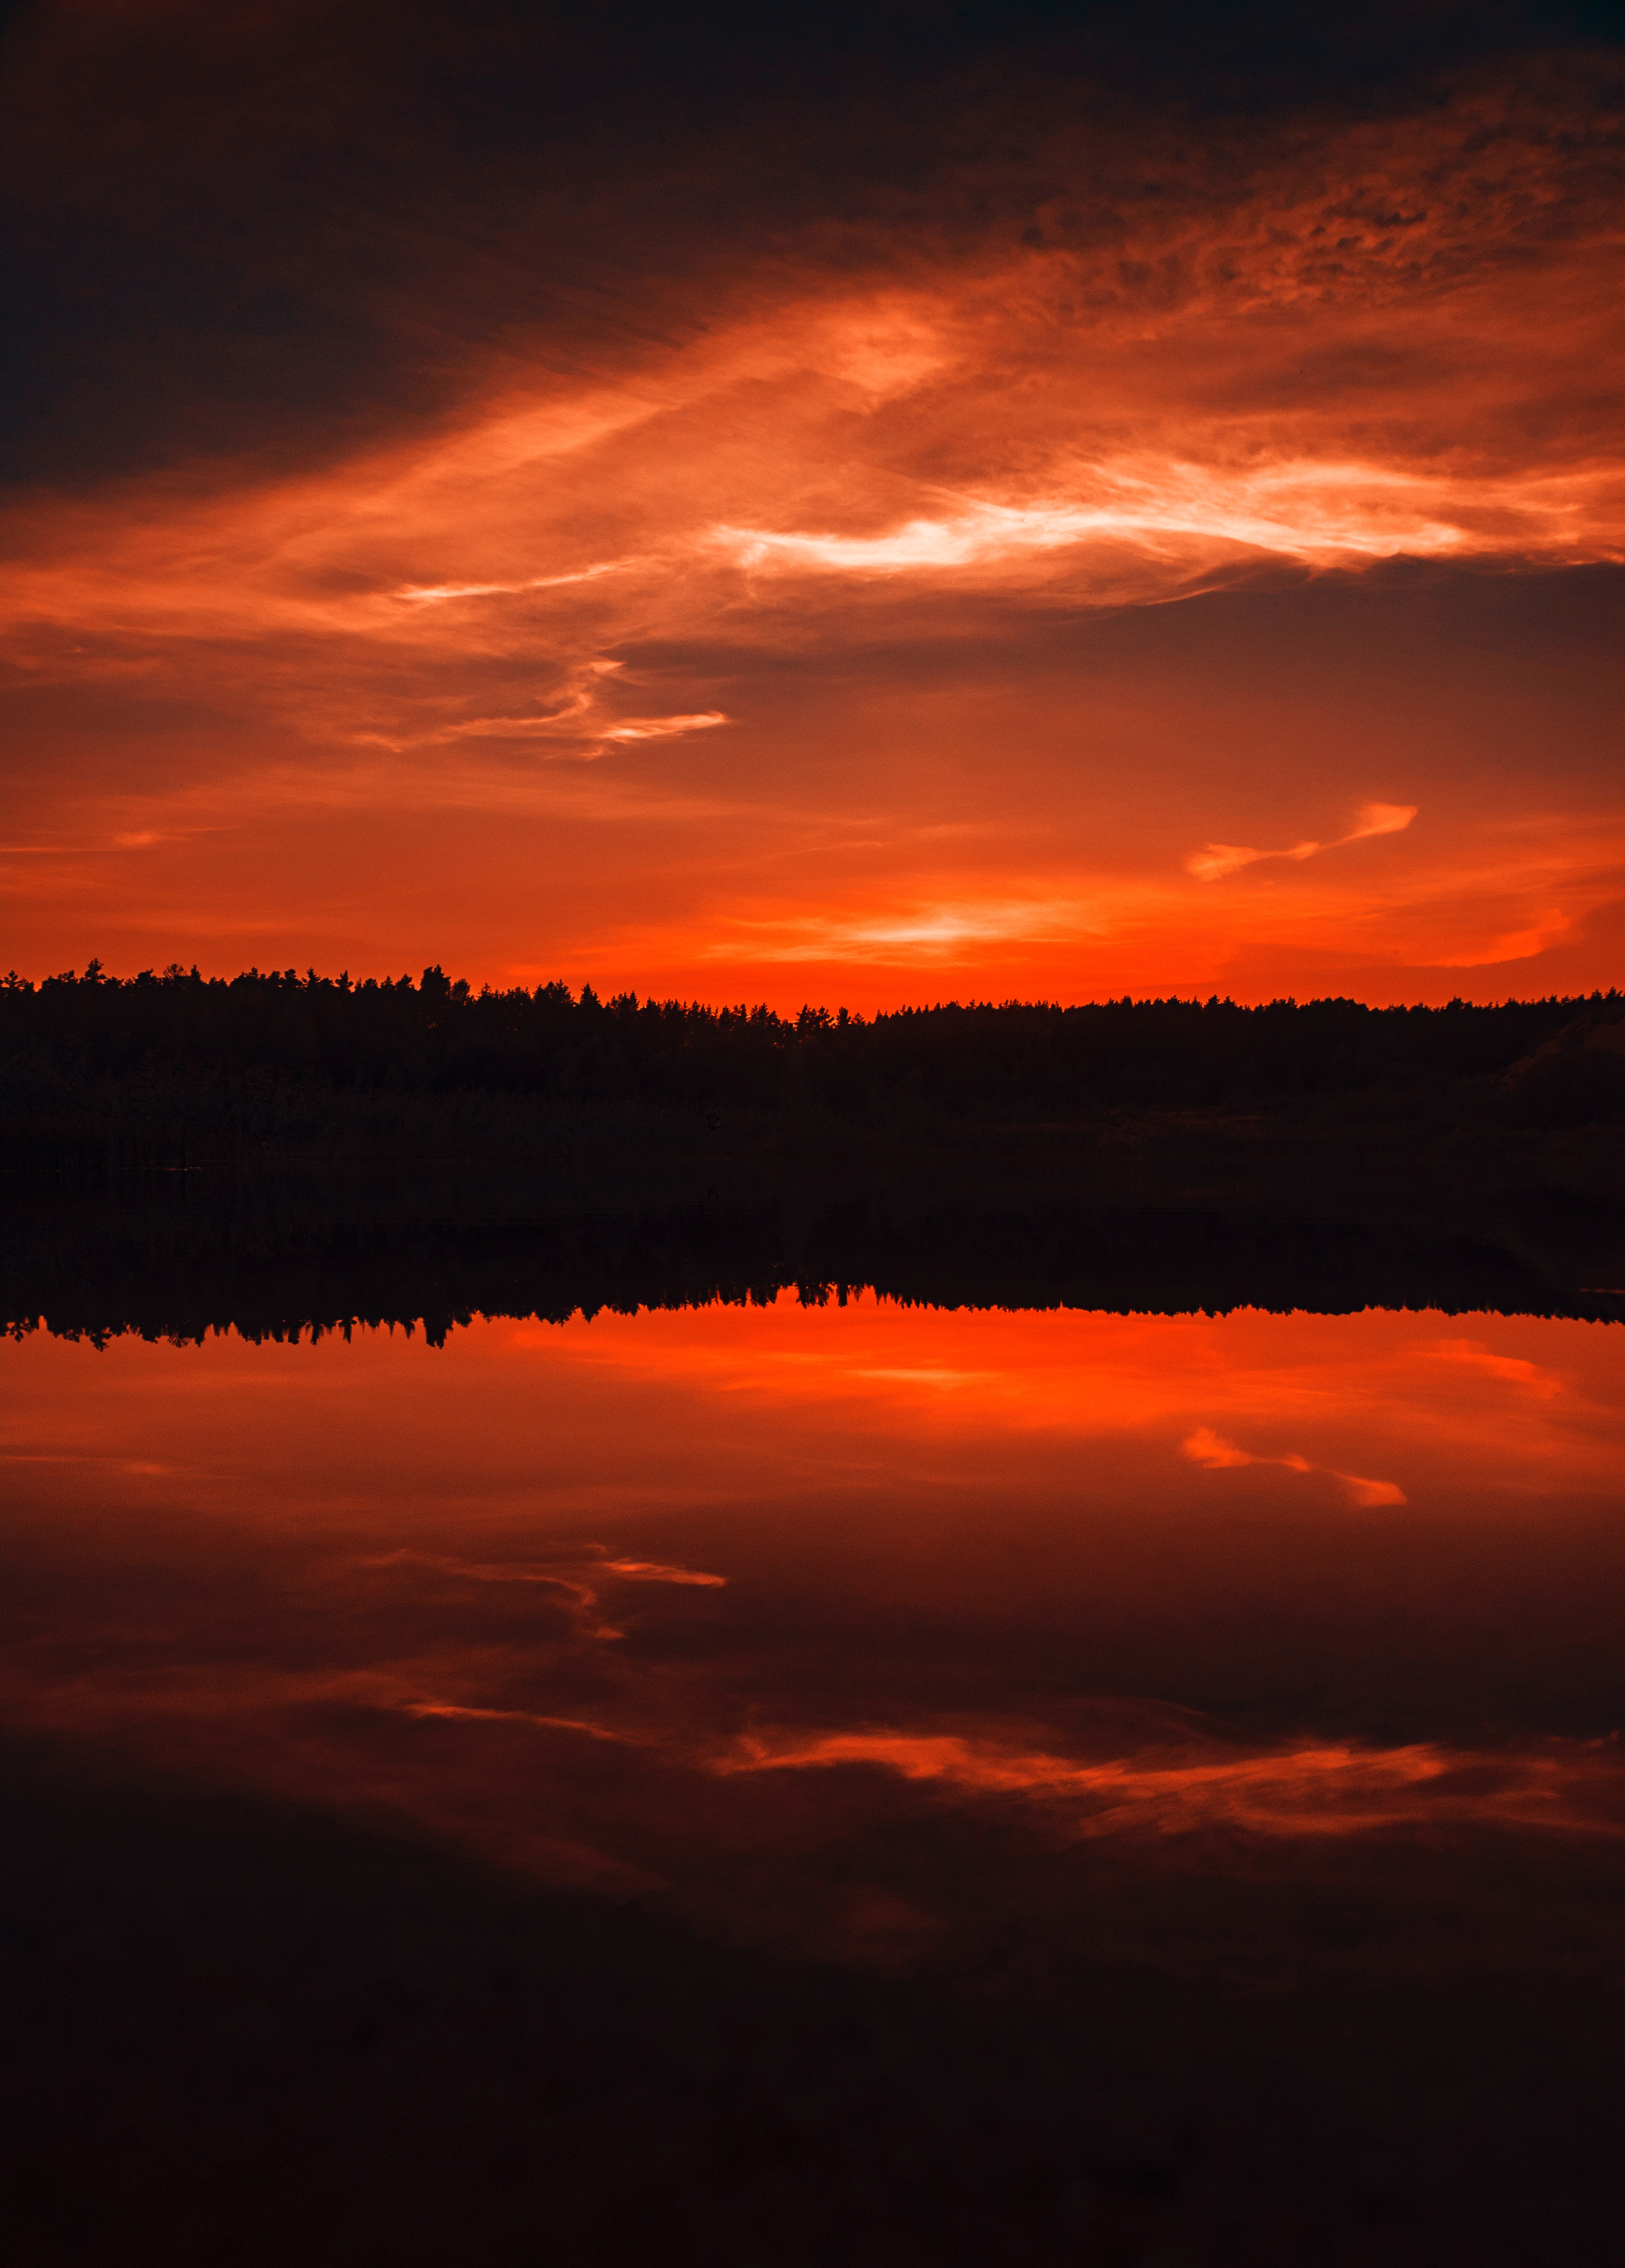
reflection, red sky at morning, sky, afterglow, sunset, horizon, dawn, atmosphere, calm, sunrise, dusk, water, evening, morning, cloud, lake, reservoir, loch, sun, sunlight, computer wallpaper, landscape, meteorological phenomenon, river